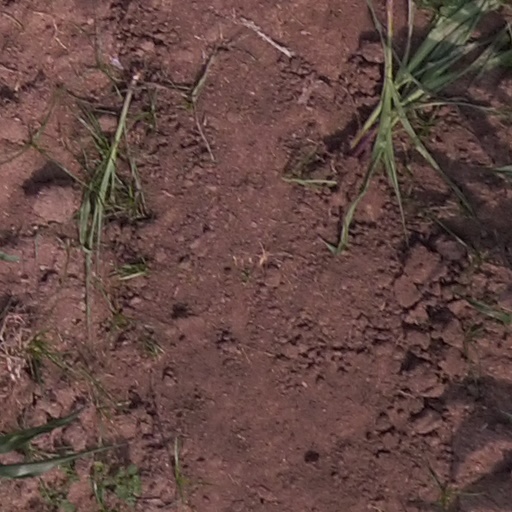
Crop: maize; corn